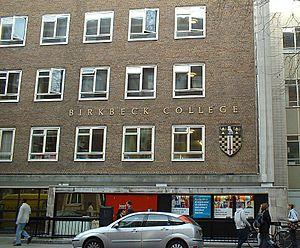
Malet Street est une rue de Londres.